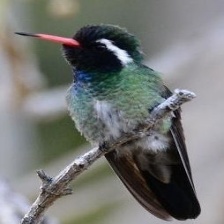
Species: WHITE EARED HUMMINGBIRD
Scientific name: BASILINNA LEUCOTIS
ImageNet parent category: hummingbird